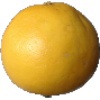
Label: Grapefruit White 1